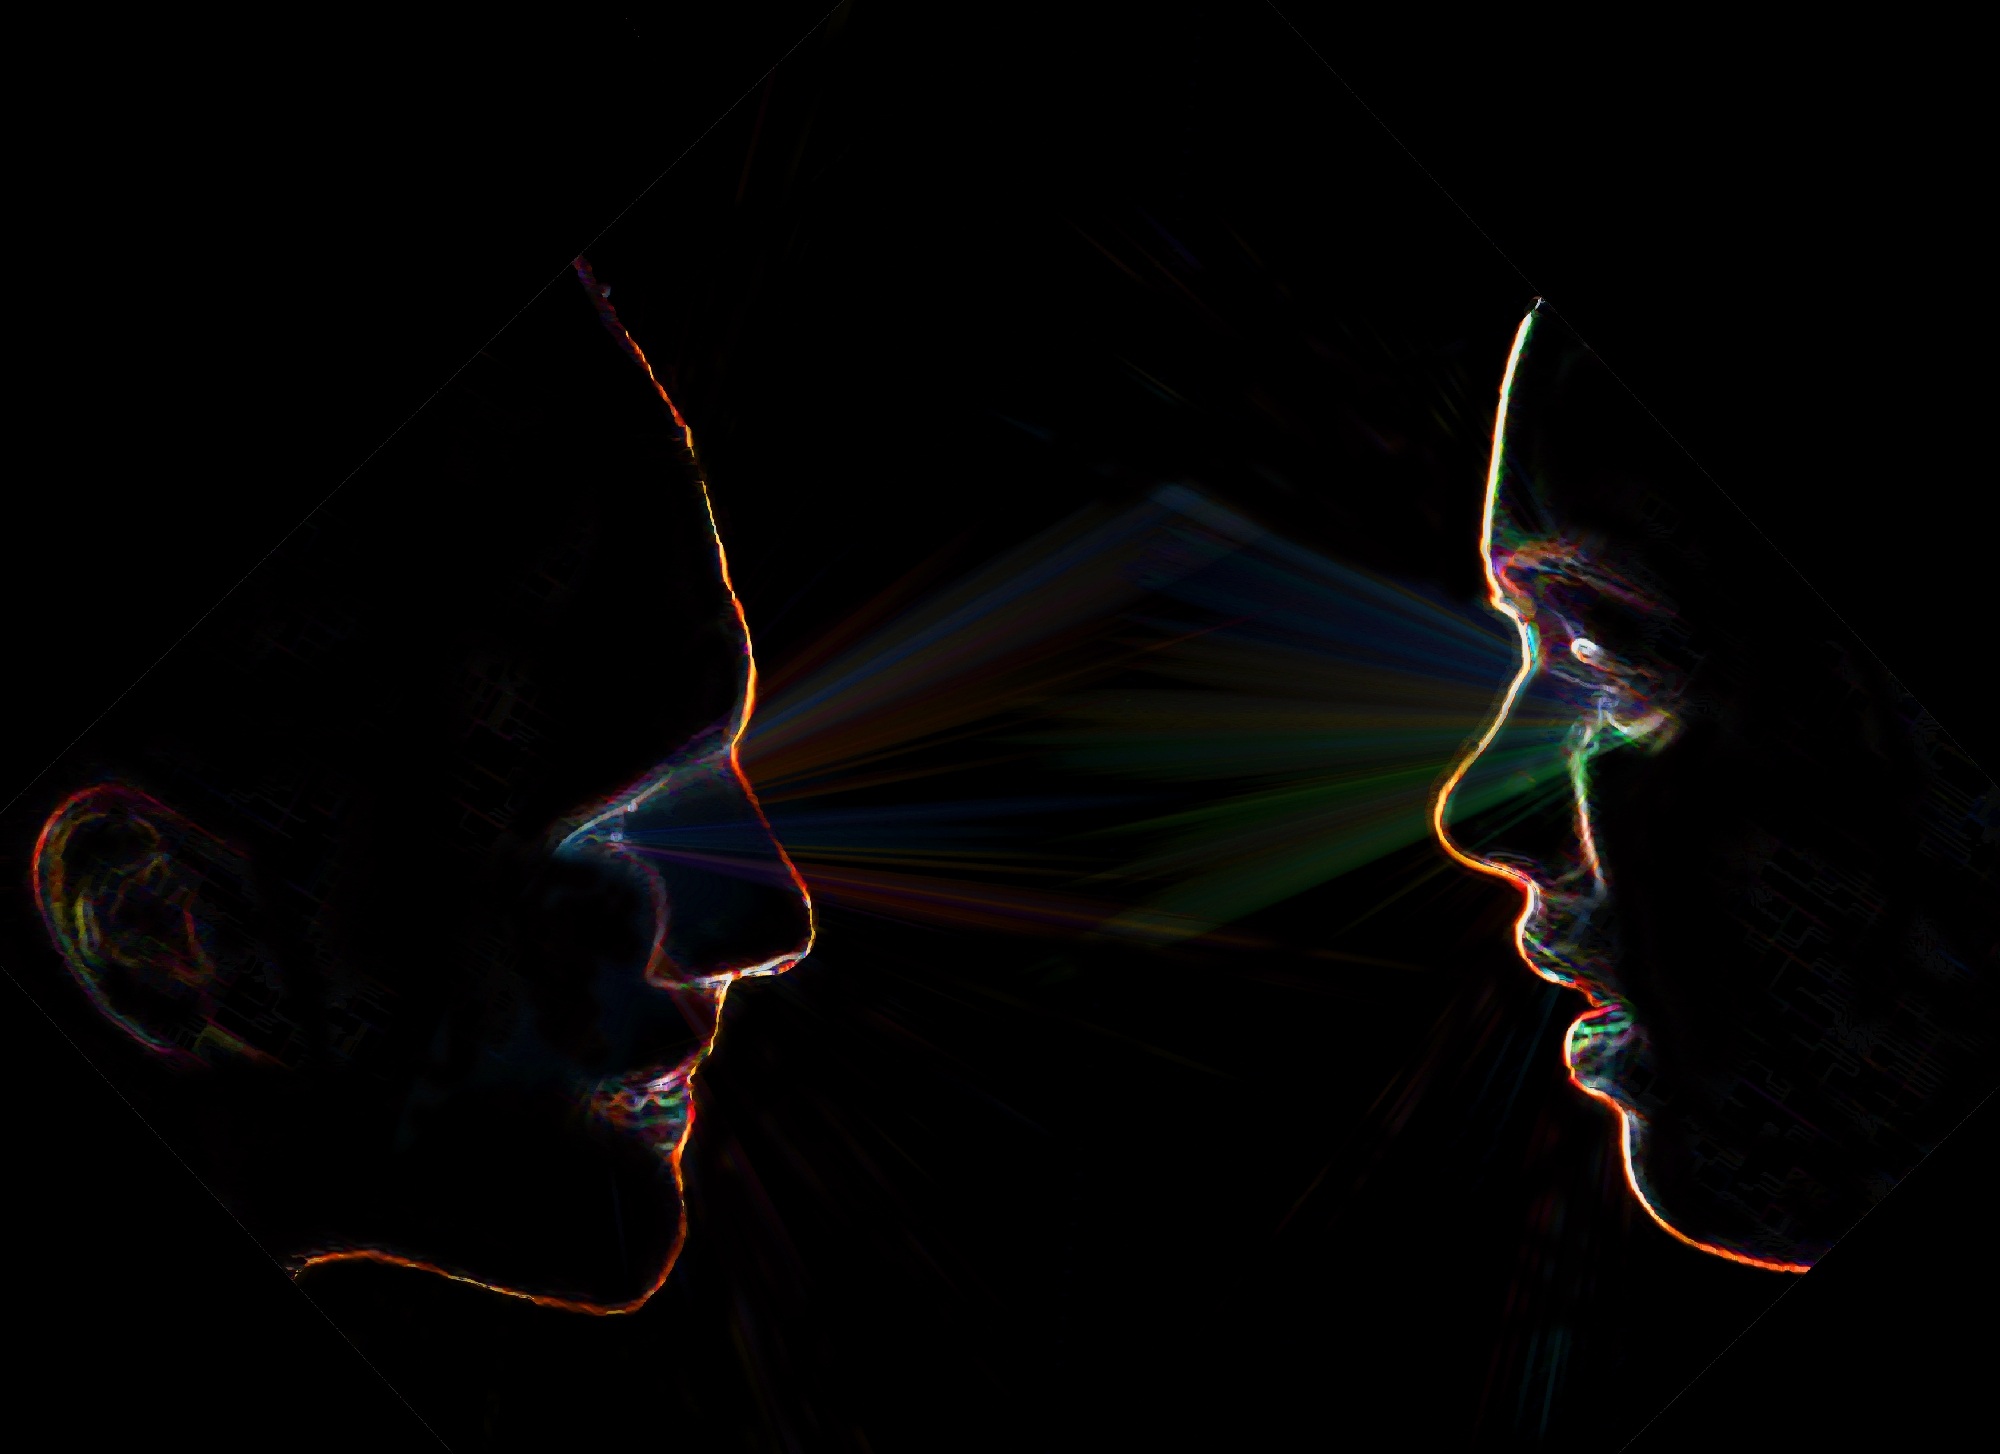
light, night, love, color, darkness, friendship, eyes, affection, illustration, lovers, pair, feeling, screenshot, eye contact, macro photography, computer wallpaper, fractal art, tingle in the belly